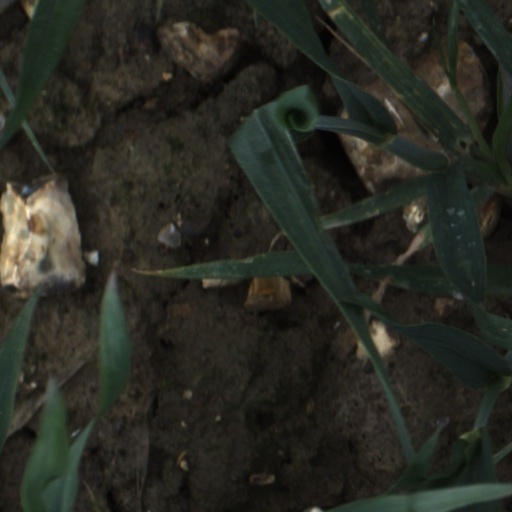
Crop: wheat